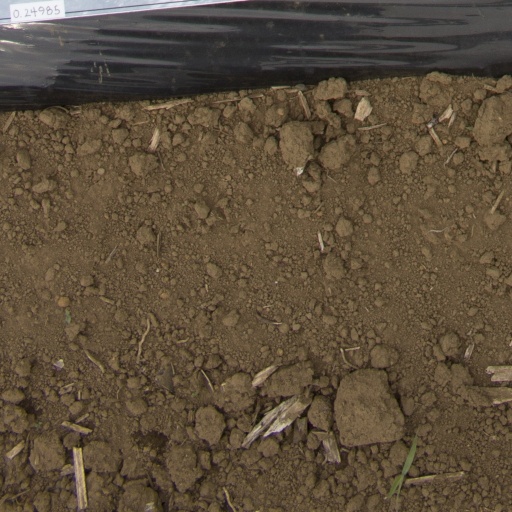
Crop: Jerusalem artichoke